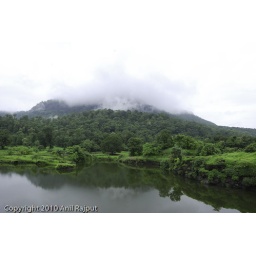
Top of the Kohoj was covered in fog all along... U cross the tar road starting point of the trek